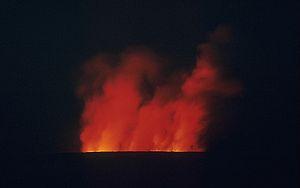
Le Mauna Loa, terme hawaïen signifiant littéralement « longue montagne », est un volcan rouge actif situé aux États-Unis, dans l'archipel d'Hawaï. Culminant à 4 170 mètres d'altitude, c'est le deuxième plus haut sommet de l'île d'Hawaï après le Mauna Kea. Le Mauna Loa est le plus haut volcan du monde : il s'élève à 17 kilomètres au-dessus de sa base, qui s'enfonce dans le plancher océanique, et la superficie de sa partie émergée, 5 271 km², représente plus de la moitié de la surface de l'île. Le Mauna Loa, qui est un volcan bouclier caractérisé par des laves fluides pauvres en silice, a été créé par un point chaud à l'origine de la formation de l'archipel des Îles Hawaï. Le volcan est couronné par une grande caldeira et traversé par deux rifts sur toute sa longueur, d'où partent la très grande majorité des coulées de laves. Depuis le XIXᵉ siècle, ces éruptions se sont produites en moyenne tous les cinq ans, bien que la dernière remonte à 1984. Elles ont à plusieurs reprises menacé et, dans certains cas, détruit des installations humaines.